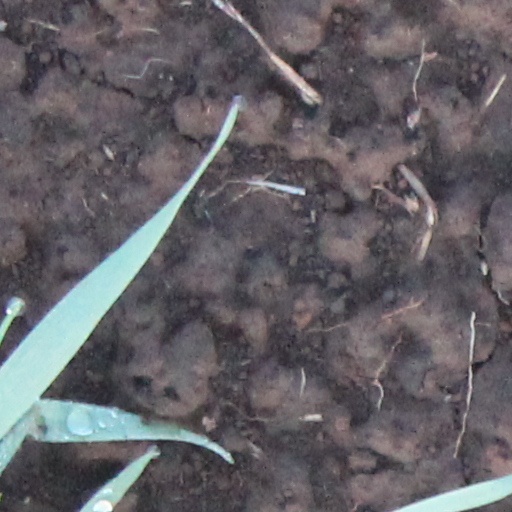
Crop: wheat